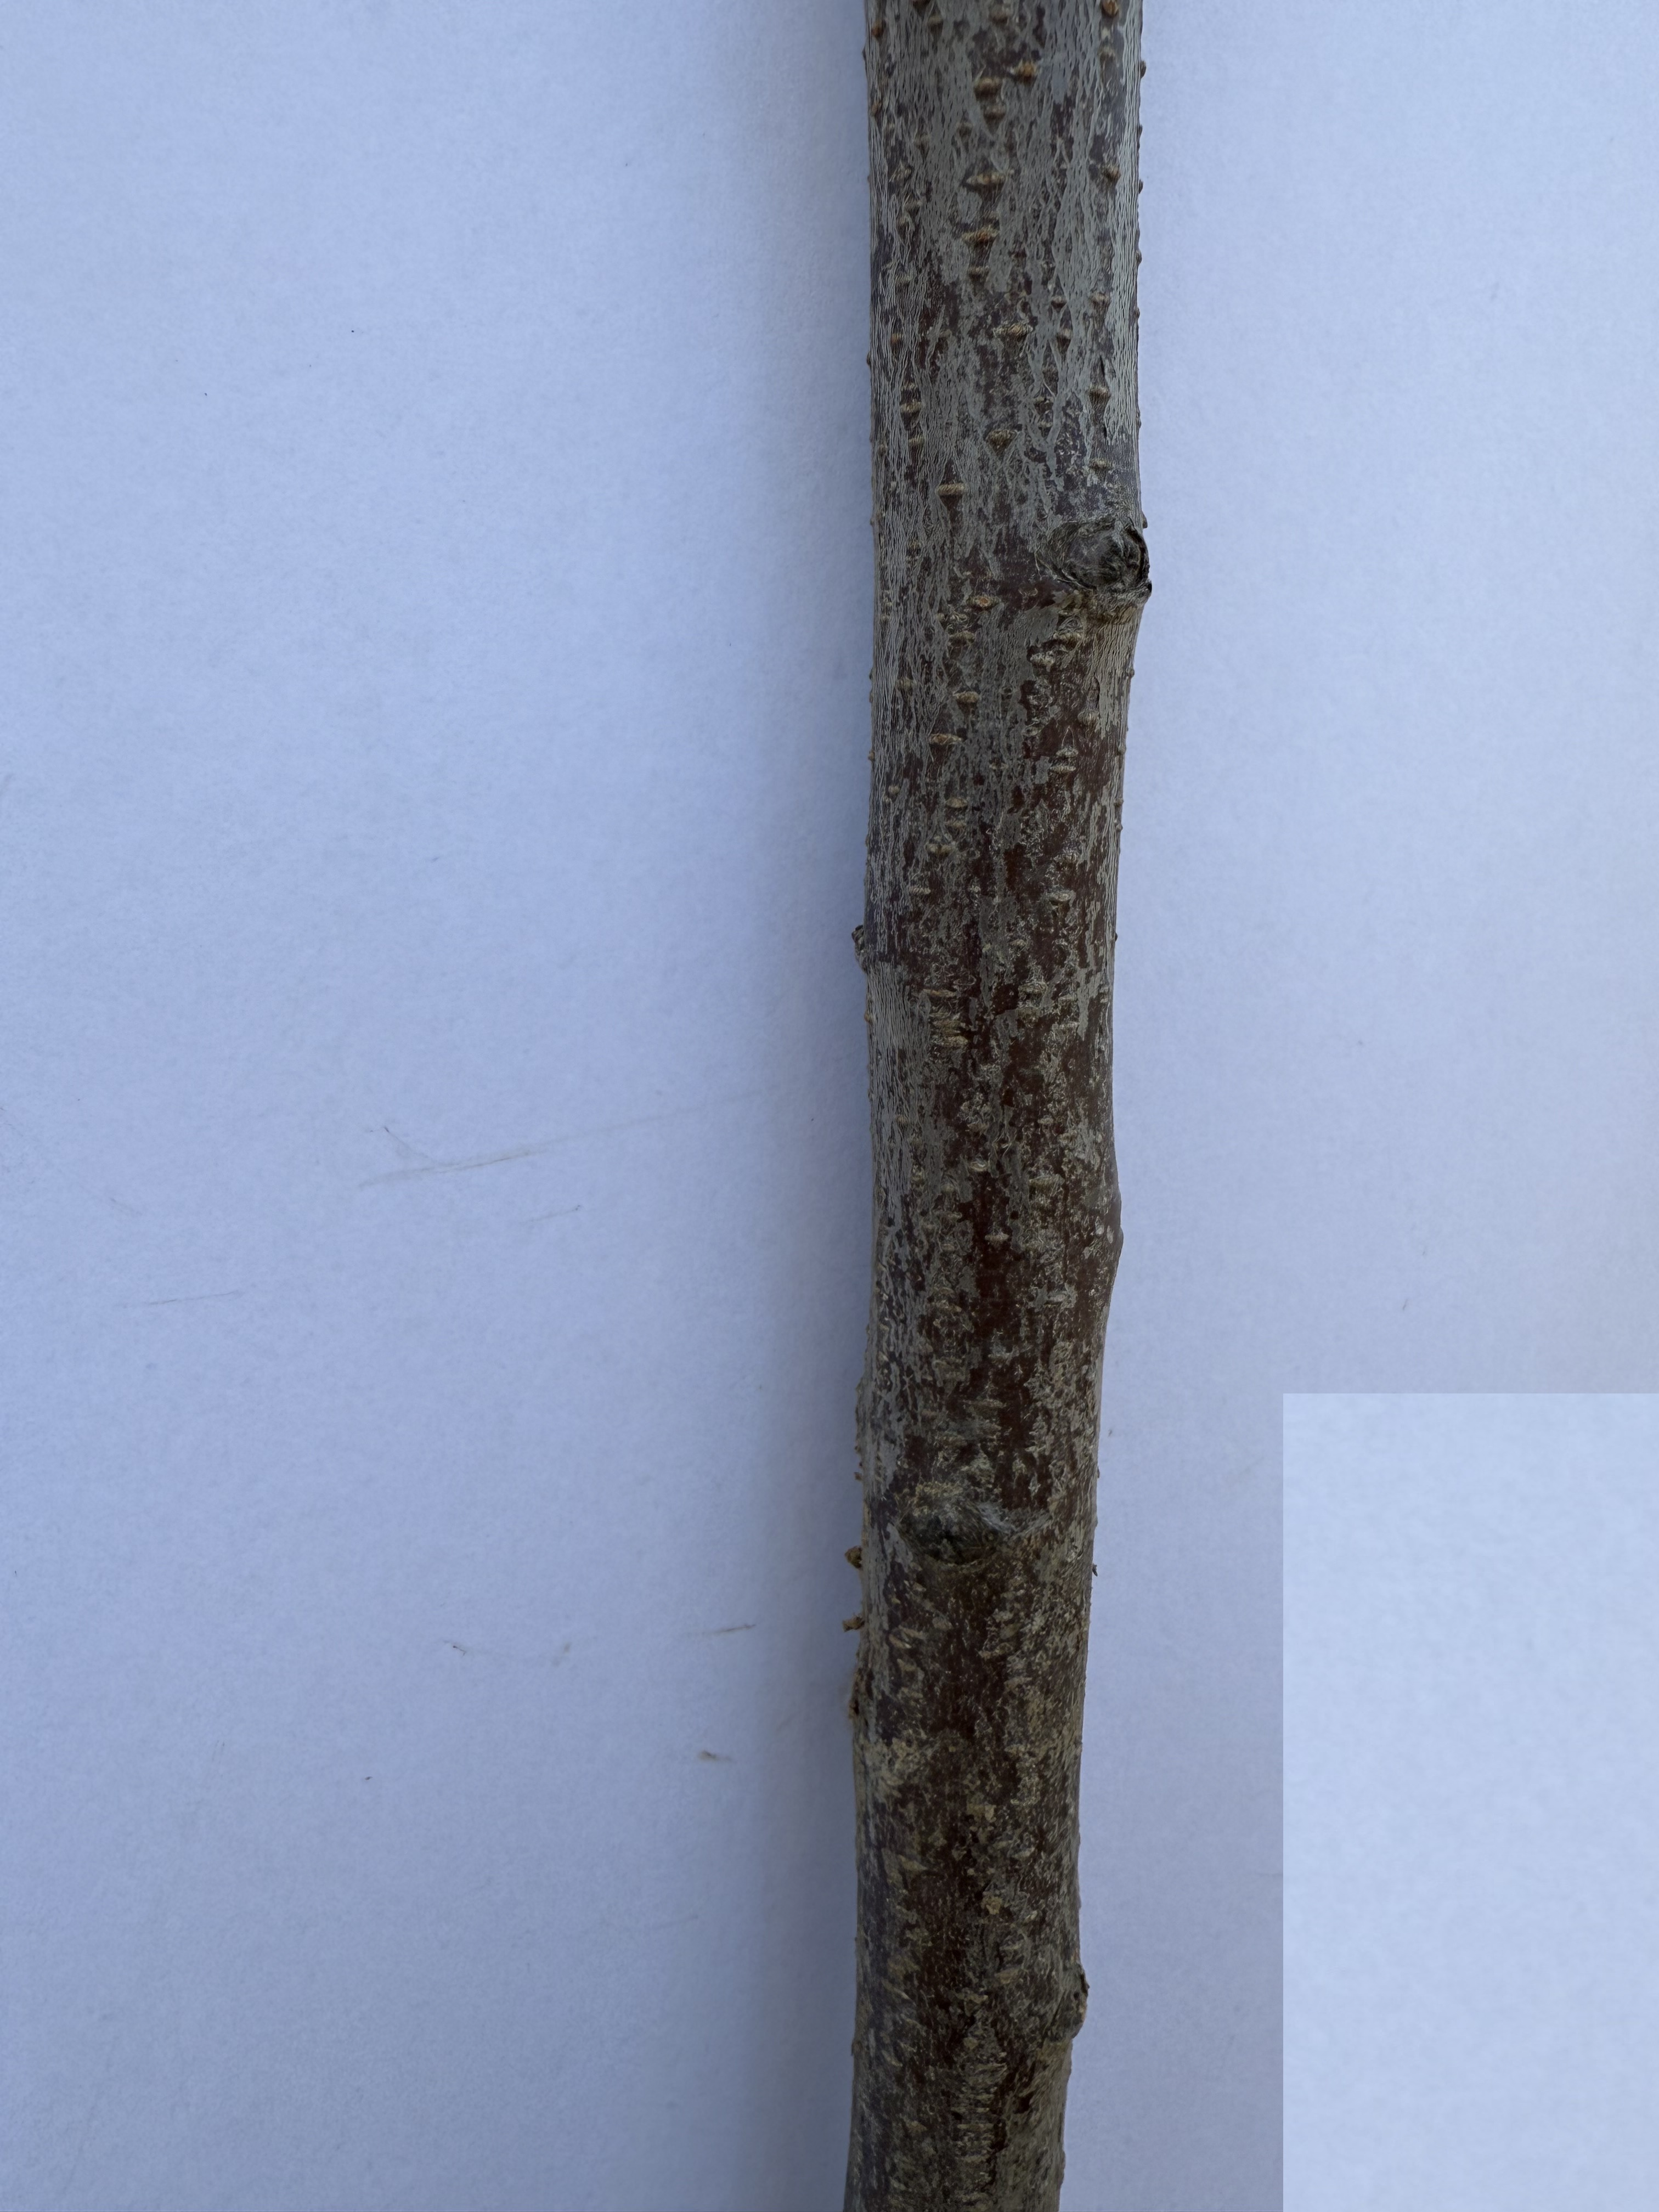
Variety: Papaz Plum